Anne-Sophie Mutter

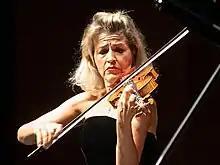
Anne-Sophie Mutter, 2021

Anne-Sophie Mutter is known for her versatile technique, dynamic range of style, richness of tone and articulate, colorful sound. Critics have noted Mutter's personal and thorough interpretation of the music and dedication to the musical works she plays, as she often studies the letters, original scores, and other historical documents by the composer to guide her interpretation. Mutter often divides critics: some praise the sublimity, gracefulness, dexterity, intellectual energy, and sophistication of her music, while others view her playing overly refined, idiosyncratic and caught up in minute details and maintain that Mutter over-interprets works and imposes herself on the music.